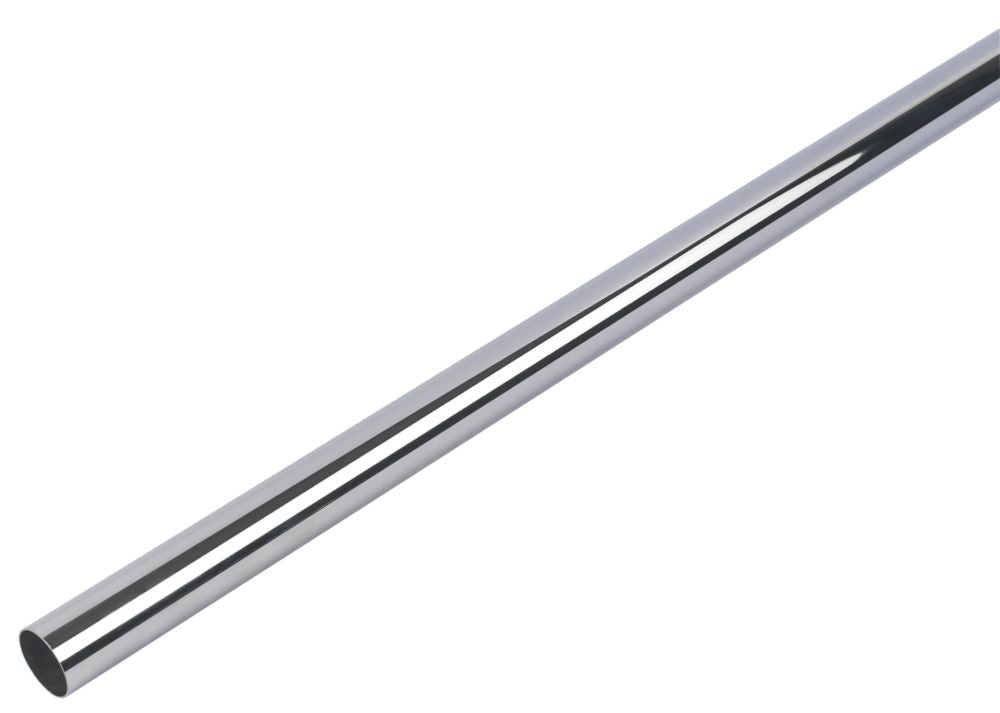
Smith & Locke Round Wardrobe Rail Polished Chrome 1219mm x 25mm
Steel construction. Can be cut to length.
Brand: Smith and Locke
Category: Furniture > Cabinets & Storage > Closet Parts & Accessories > Closet Rods